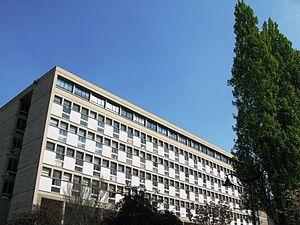
Bâtiment de la faculté de droit de l'université de Rennes 1 à Rennes, France.
La faculté de droit et de science politique de l'université de Rennes 1 est l'unité de formation et de recherche qui regroupe les enseignements et recherches en lien avec le droit et les sciences politiques de l'université de Rennes 1. Elle forme près de 5 000 étudiants.
Ville étudiante, Rennes est dotée de deux universités et de plusieurs écoles réparties sur plusieurs campus. Il y avait 58 000 étudiants au cours de l'année universitaire 2001-2002.
En France, les facultés de droit ou écoles de droit ont reçu depuis 1984 l'appellation administrative d'unités de formation et de recherche en droit. Elles sont une composante des universités destinées à former des étudiants à l'étude du droit et des sciences politiques afin de les préparer aux professions juridiques ou judiciaires. L'expression « faculté de droit » continue à être utilisée couramment.
L’Université de Rennes est une ancienne université qui trouve son origine dans l'ancienne université ducale de Bretagne fondée en 1460 à Nantes, puis déménagée à Rennes en 1735. Elle prit le nom d'université de Rennes au moment du rapprochement institutionnel des facultés présentes à Rennes en 1896, et fut supprimée lors de la scission de 1969 entre les universités de Rennes 1 et Rennes 2.